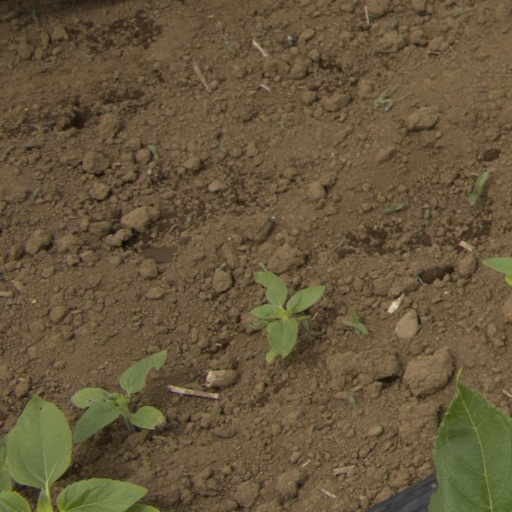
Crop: Jerusalem artichoke